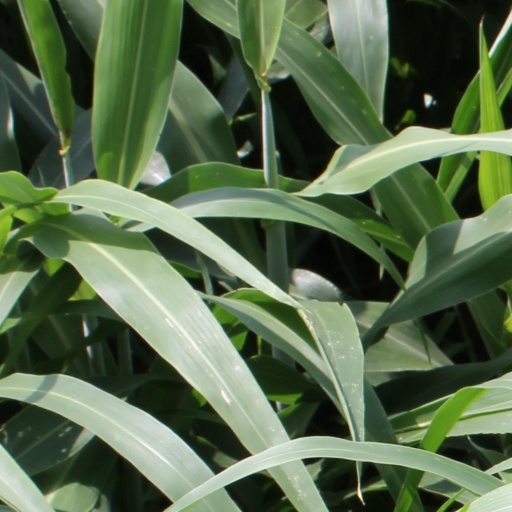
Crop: sorghum